Åsen Municipality

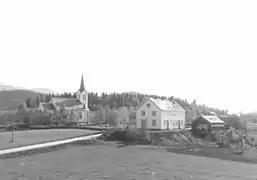
View of the local church and municipal government building ("herredshus").

The parish of "Aasen" was established as a municipality on 1 January 1838 (see formannskapsdistrikt law). The spelling was later changed to "Åsen". During the 1960s, there were many municipal mergers across Norway due to the work of the Schei Committee. On 1 January 1962, the town of Levanger (population: 1,669) was merged with the neighboring Frol Municipality (population: 3,774), Åsen Municipality (population: 1,939), and Skogn Municipality (population: 4,756) to form a new, larger Levanger Municipality.